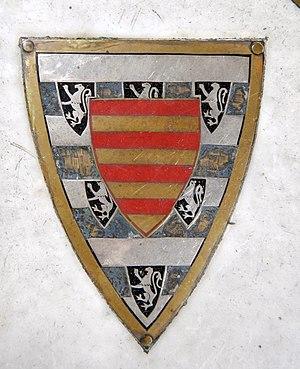
Intérieur de l'église Saint-Martin de Stamford (St Martin's church) L'église actuelle date de la fin du 15ème siècle (construite dans les années 1480) et remplace un bâtiment plus ancien, probablement détruit après le sac de la ville en 1461. Mais d'autres églises ont été peu endommagées, elle a peut-être été négligée par les religieuses qui à l'époque en avaient la charge. Arms: Cecil with inescutcheon of Poyntz: Brownlow Cecil, 2nd Marquess of Exeter (1795-1867), KG, married Isabella Poyntz (1803-1879)